Silver zinc battery

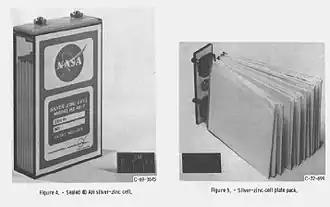
Sealed 40AH silver-zinc cell and cell plates pack

This technology had the highest energy density prior to lithium technologies. Primarily developed for aircraft, they have long been used in space launchers and crewed spacecraft, where their short cycle life is not a drawback. Non-rechargeable silver–zinc batteries powered the first Soviet Sputnik satellites, as well as US Saturn launch vehicles, the Apollo Lunar Module, lunar rover and life-support backpack.